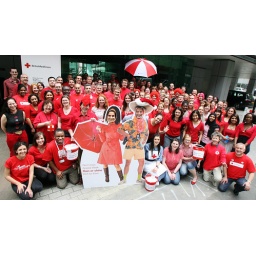
UK Office staff dress in red